The Meg

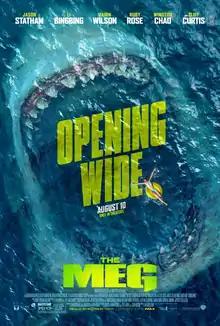
Theatrical release poster

The Meg is a 2018 science fiction action film directed by Jon Turteltaub from a screenplay by Dean Georgaris, Jon Hoeber, and Erich Hoeber, loosely based on the 1997 novel "" by Steve Alten. The film stars Jason Statham, Li Bingbing, Rainn Wilson, Ruby Rose, Winston Chao, and Cliff Curtis. In the plot, a group of scientists encounters a megalodon while on a rescue mission on the floor of the Pacific Ocean.